Hotel Savoy (novel)

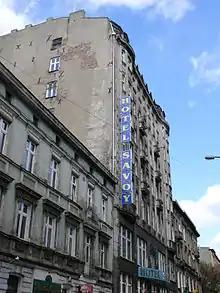
Hotel Savoy in Łódź in 2007; it has since been renovated

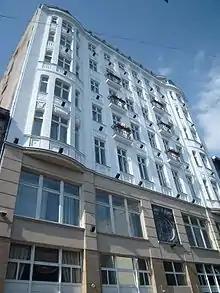
Hotel Savoy after restoration

The novel was serialised in the "Frankfurter Zeitung" between 9 February and 16 March 1924. It was published in book form in Germany by Verlag Die Schmiede later the same year. An English translation by John Hoare was published by The Overlook Press in 1986.